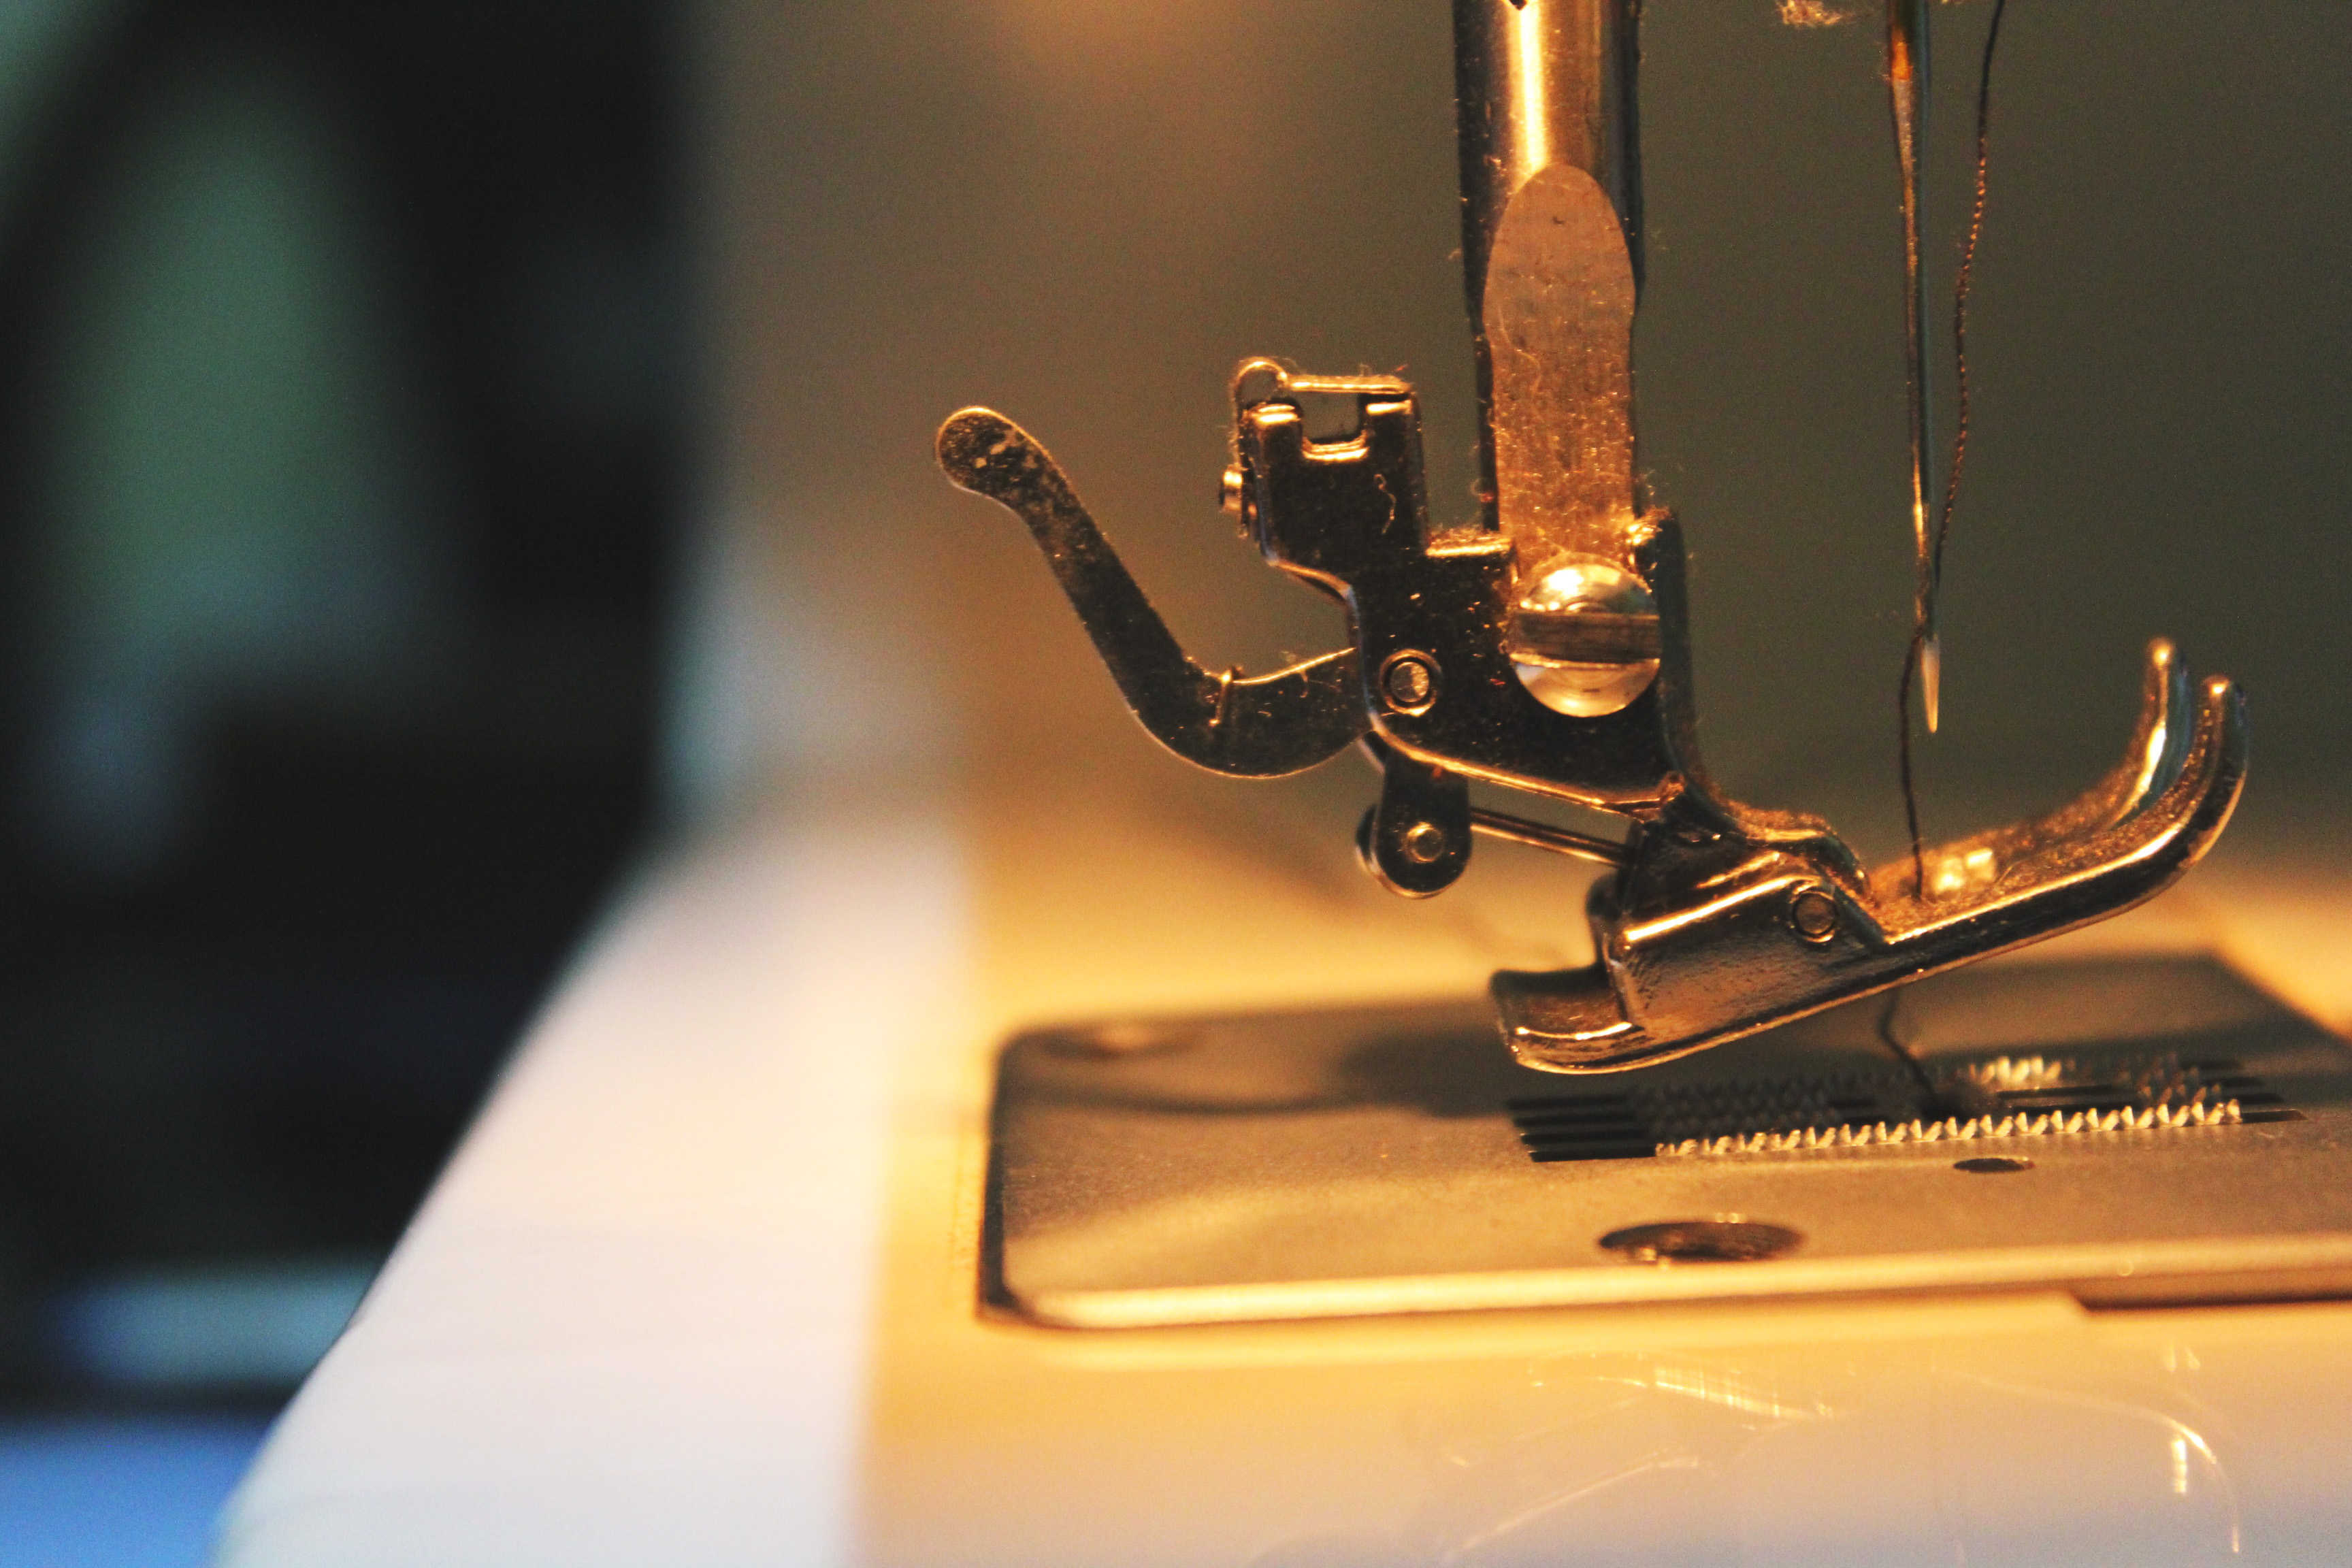
sewing machine, sewing, Sewing machine needle, Household appliance accessory, home appliance, sewing needle, art, scientific instrument, machine, metal